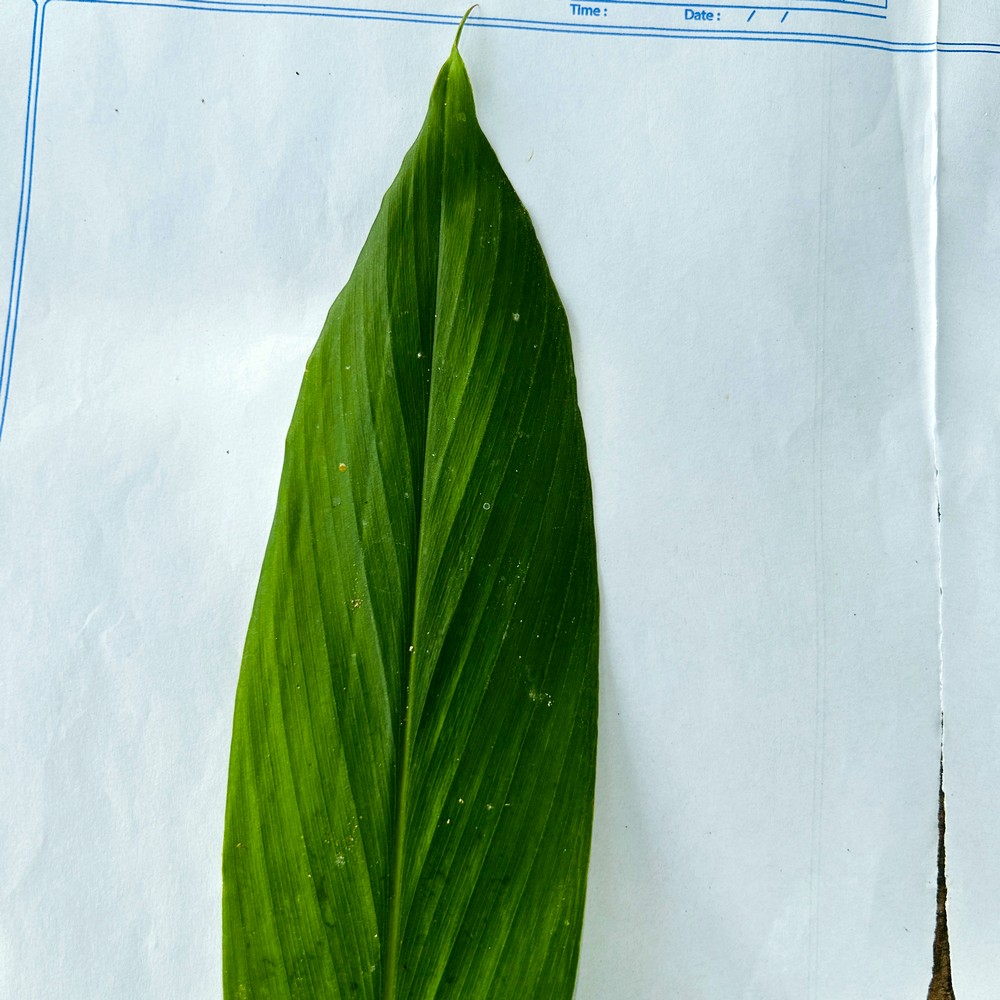
Label: Healthy Leaf